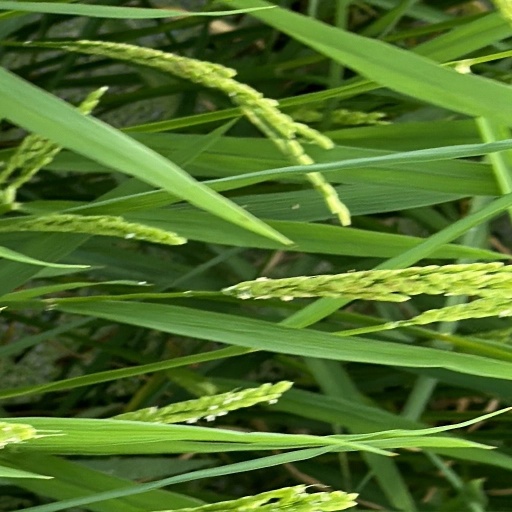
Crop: rice